Laemophloeus

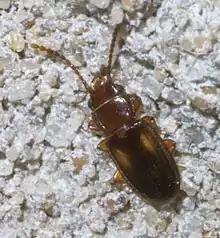

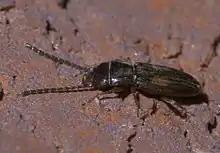

Laemophloeus is a genus of beetles; it is the type genus of the family Laemophloeidae. The genus has been almost completely reviewed in modern times.